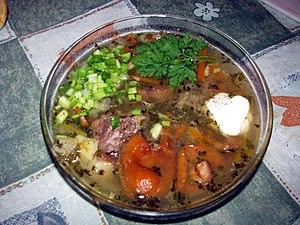
La cuisine russe tire sa variété et sa richesse de l'immensité de la Russie et de la mosaïque des cultures qui la compose.
Le chtchi est une soupe très répandue en Europe de l’Est et, plus particulièrement, en Russie, dont le principal ingrédient est le chou. C'est l'entrée traditionnelle des repas russes depuis plus de mille ans.